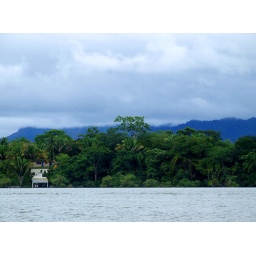
I love the way the clouds hang over the mountains